WWJO

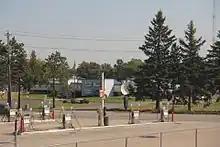
The studios for WWJO, KLZZ, KMXK, KZRV, KXSS, and WJON, viewed from the Empire Builder

WWJO (98.1 FM) is a radio station in St. Cloud, Minnesota airing a country music format. The station is owned by Townsquare Media. The station's studios, along with Townsquare's other St. Cloud stations, are located at 640 Lincoln Avenue SE, on St. Cloud's east side.